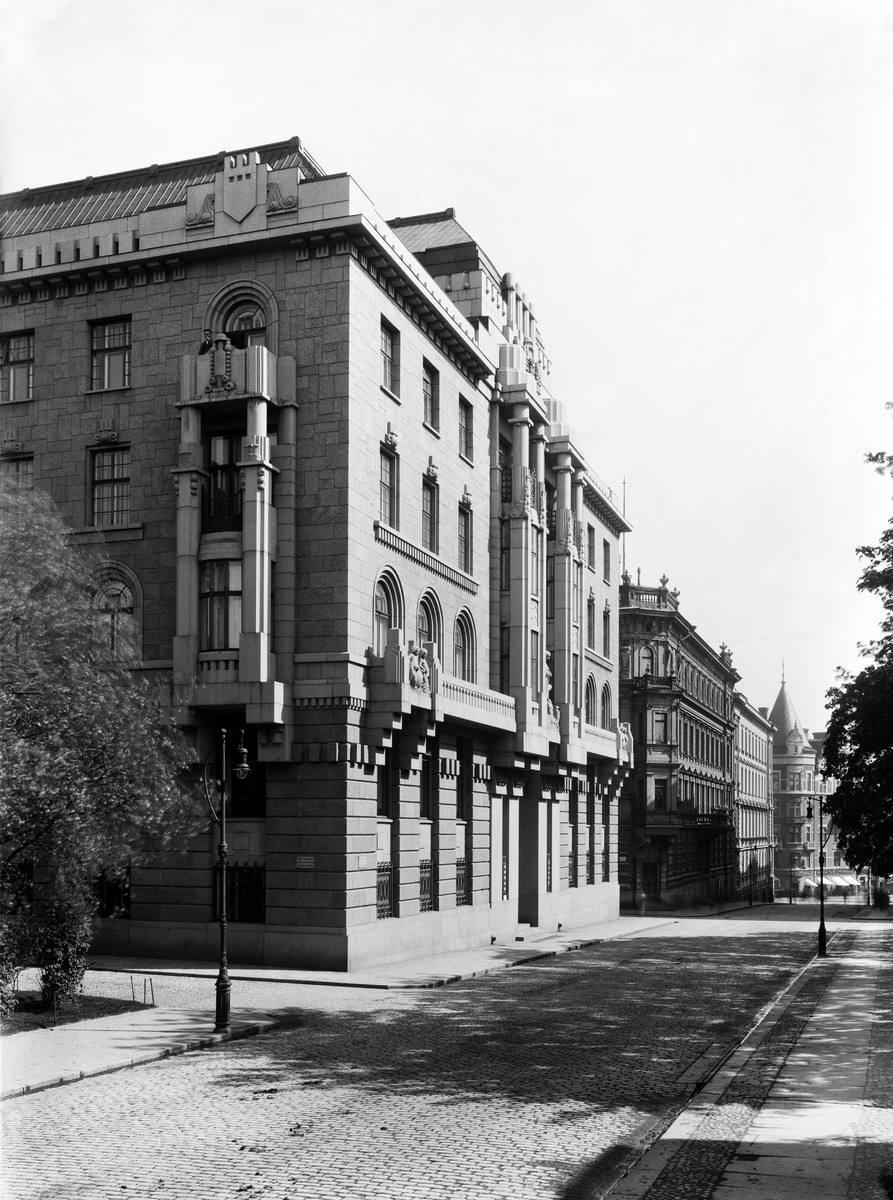
Lönnrotinkatu 5
sisällön kuvaus: Lönnrotinkatu 5. - Lönnrotinpuistikko 1. Lönnrotinkatu 3. - Yrjönkatu 15. Lönnrotinkatu 1. (Antinkatu 5, 3, 1.) Pohjoisesplanadi 41. - Mannerheimintie 1. Lönnrotinkatu 5 on Henkivakuutusyhtiö Suomen- talo. mustavalkoinen
Kuvaaja: Sundström, Eric, valokuvaaja
Ajankohta: kuvausaika 1914 - 1917
Paikka: Suomi, Uusimaa, Helsinki, Kamppi Helsinki, Lönnrotinkatu 1, 3, 5. Lönnrotinpuistikko 1. Pohjoisesplanadi 41. Mannerheimintie 1
Aiheet: rakennukset, liikerakennukset, toimistorakennukset, yritykset, luottolaitokset, vakuutuslaitokset, vakuutusyhtiöt